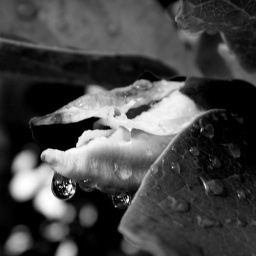
Flower in black and white - Stay forever